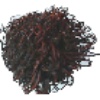
Label: Rambutan 1